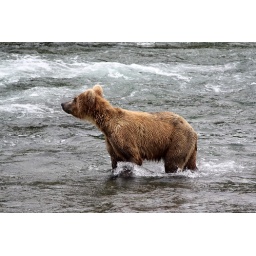
bear in the river